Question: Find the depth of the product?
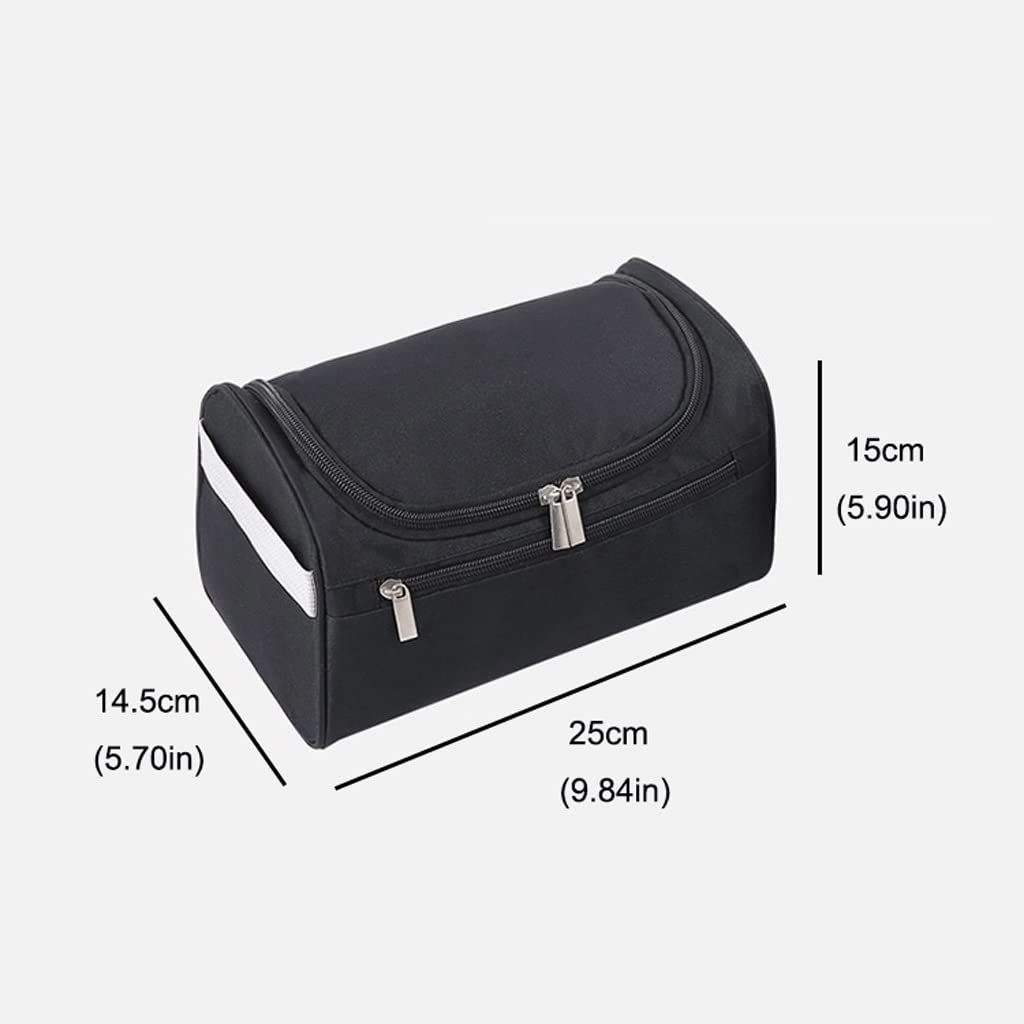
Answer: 25.0 centimetre